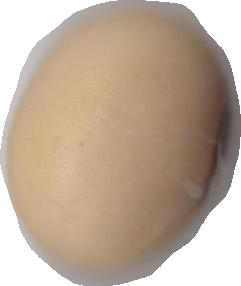
Variety: Anjasmoro